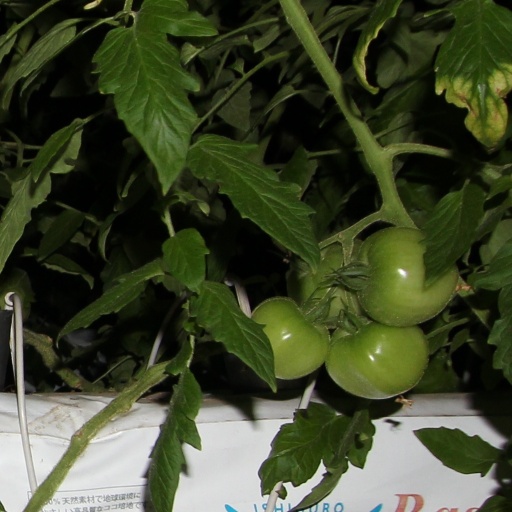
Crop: tomato